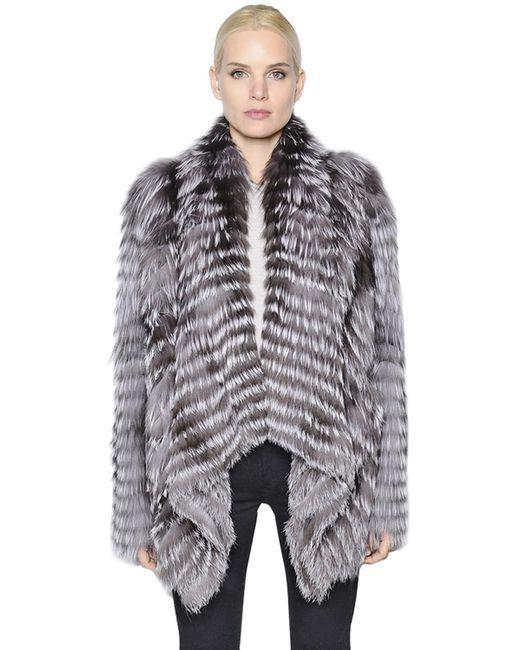
Graue Farbe Plüsch Damen Strickjacke